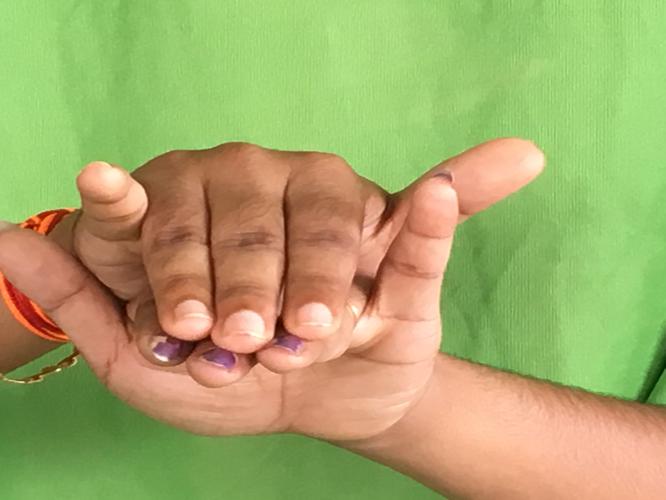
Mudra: Varaha
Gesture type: double_hand